Toon Goggles

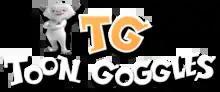
"Toon Goggles" logo with its mascot Eddie the Yeti

Toon Goggles is an American on-demand entertainment service for children that provides animated cartoons, live-action shows, games and music worldwide via the web and mobile applications on smartphones, OTT devices, smart TVs and tablets, led by CEO and co-founder Stephen Hodge.